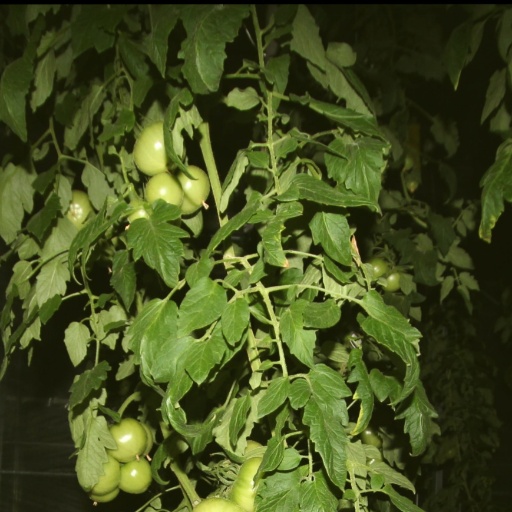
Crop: tomato